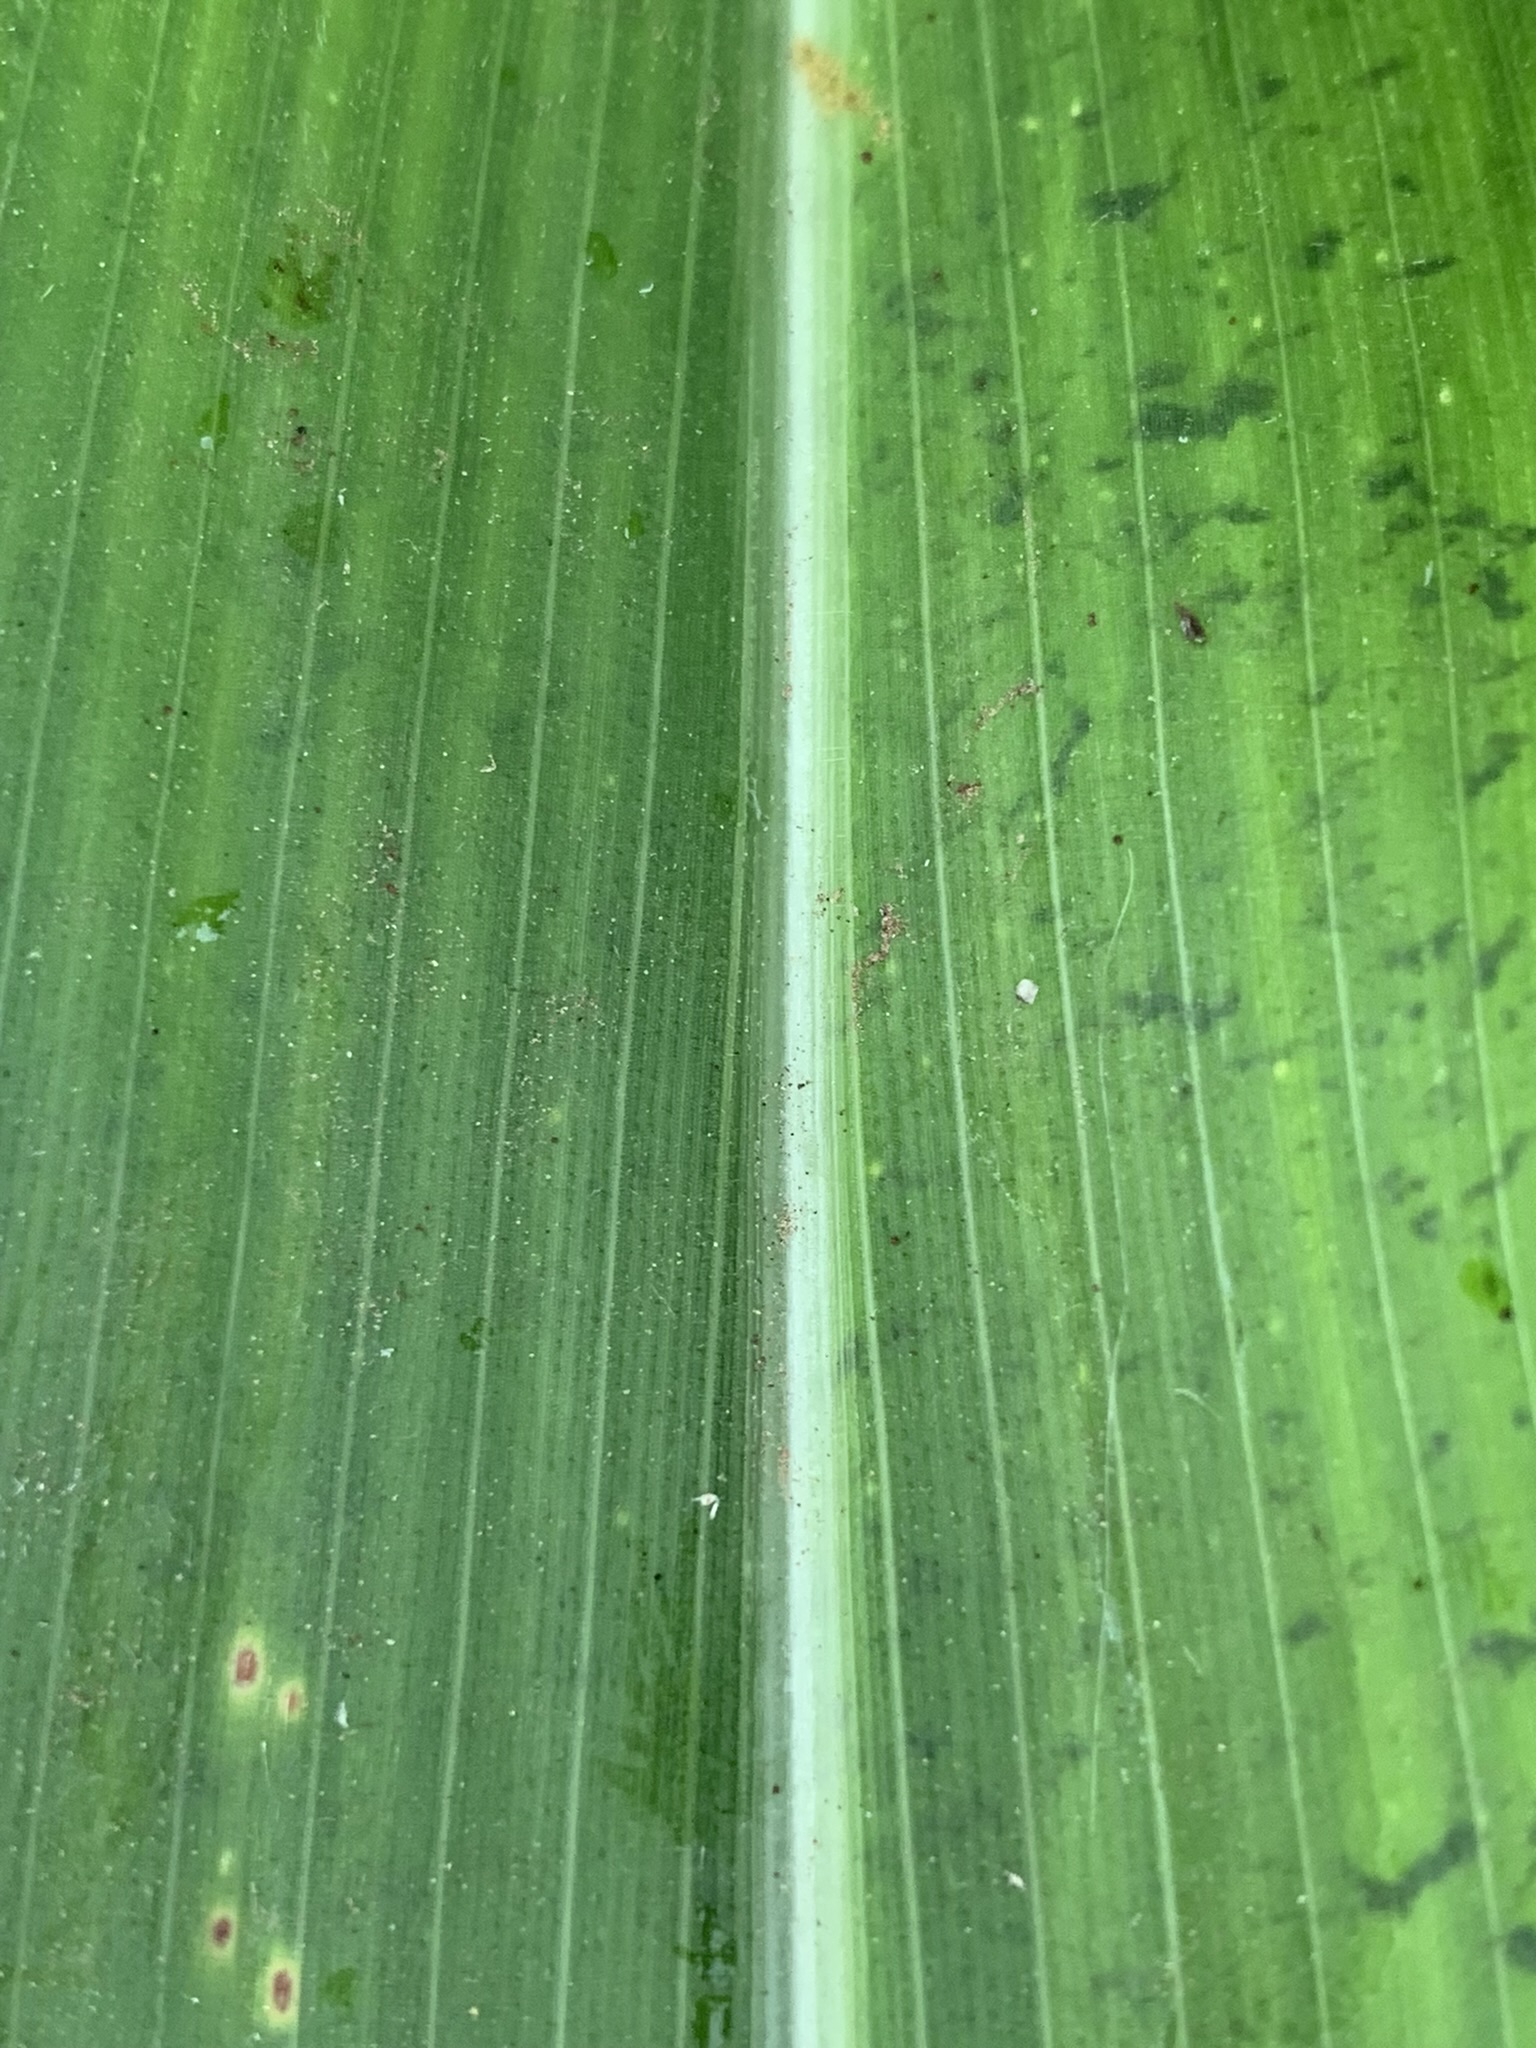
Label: Healthy